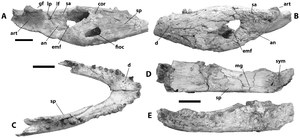
Crocodylus anthropophagus est une espèce éteinte de crocodiles du Pléistocène inférieur de la Tanzanie. Il vivait il y a environ entre 2,58 et 1,80 millions d'années et c'était un superprédateur de grande taille atteignant une longueur de 7,50 m.